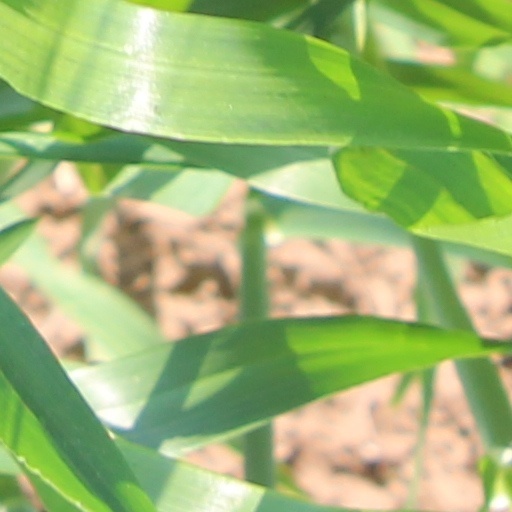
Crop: wheat